William Bludworth

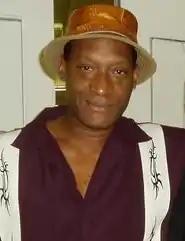
Tony Todd, famous for portraying the title role in the "Candyman" films, played William Bludworth in four of the six films. Todd's role is one of only two characters to appear in at least two films besides Ali Larter's character Clear Rivers.

Tony Todd, who played Candyman in the 1992 film "Candyman", was cast as mortician William Bludworth. Writer Glen Morgan initially wanted Todd for the role for his deep voice that would give the film an eerie tone.